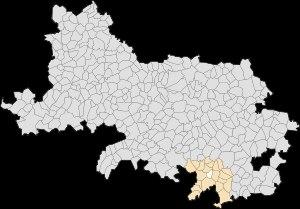
Avesnes-lès-Bapaume est une commune française située dans le département du Pas-de-Calais en région Hauts-de-France.